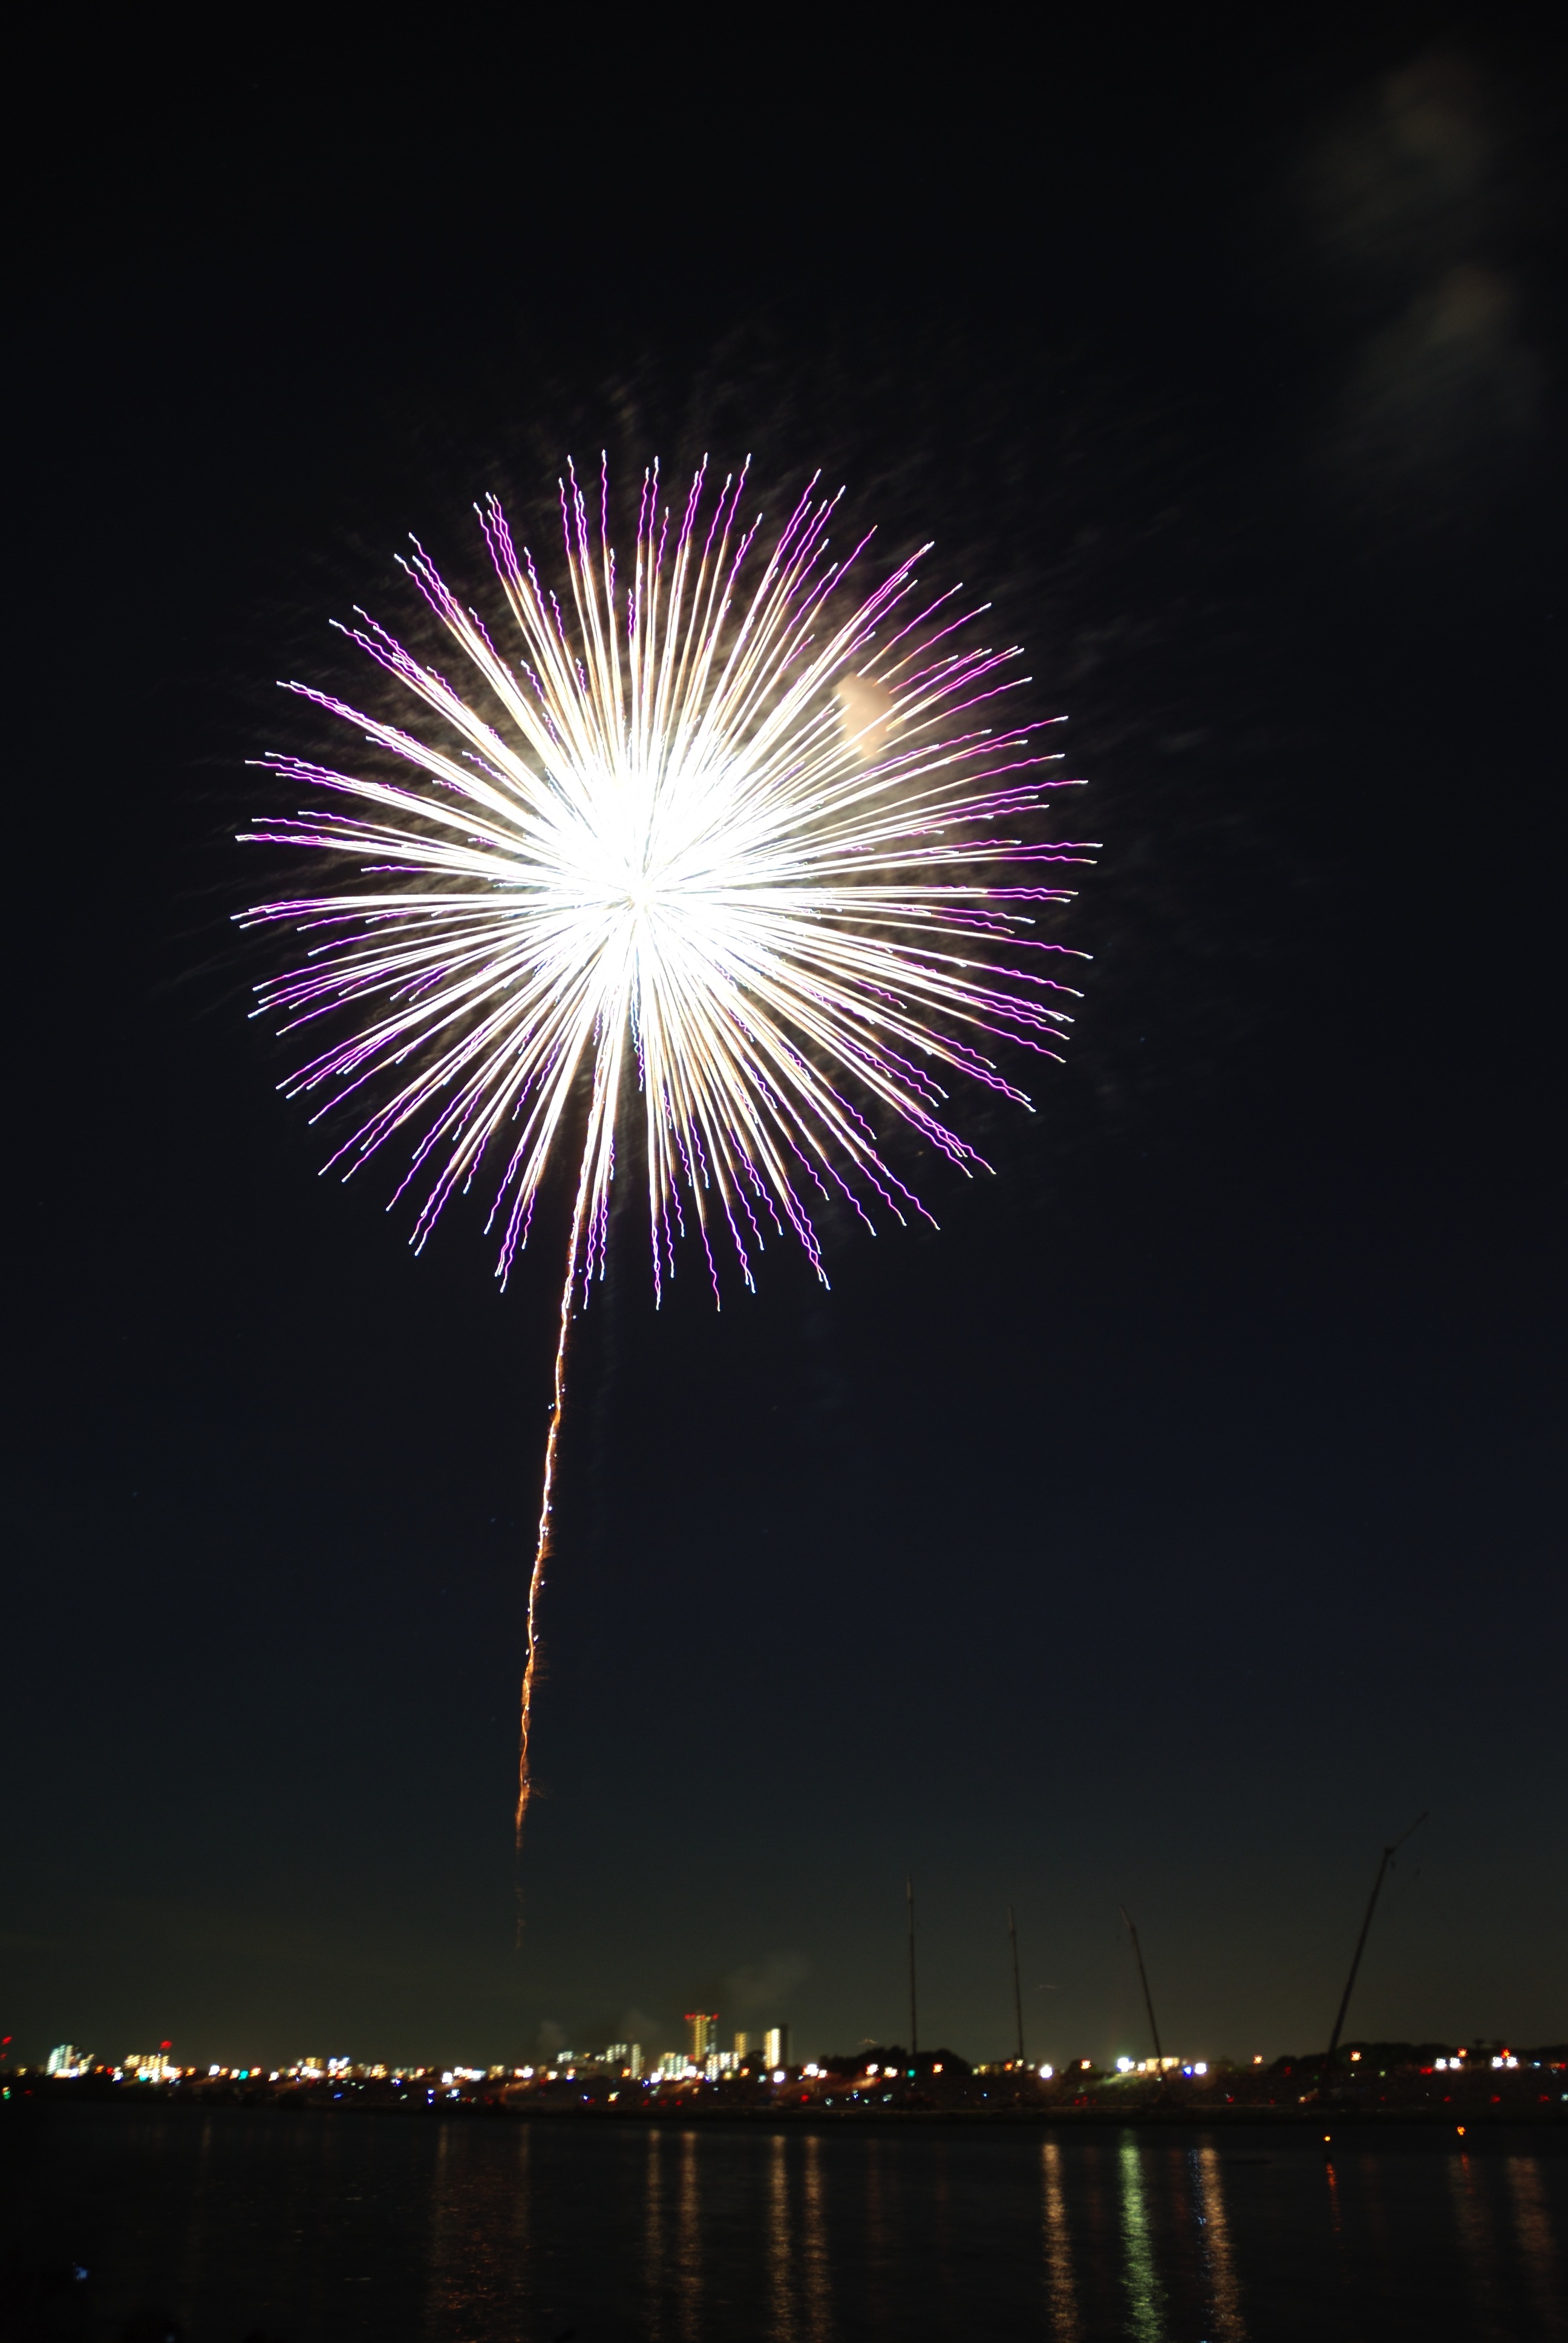
night, recreation, celebration, color, holiday, colorful, explosion, festive, festival, fireworks, bright, party, event, burst, exploding, outdoor recreation, hanabi